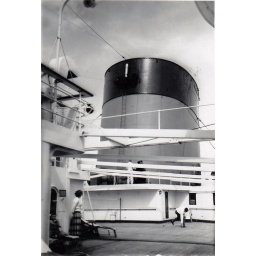
Photo found in a flea market in Brighton. Thanks to the Flickr users below who identified this ship for me.